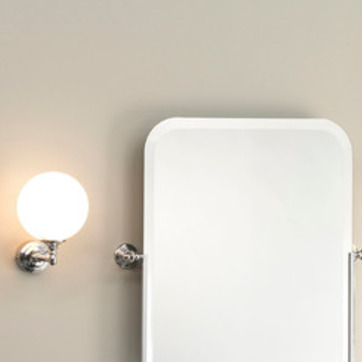
Material: mirror